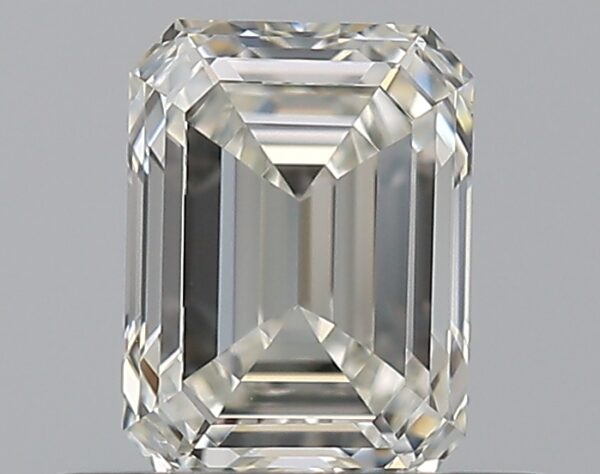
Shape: emerald
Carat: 0.53
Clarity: VVS2
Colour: I
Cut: EX
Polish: EX
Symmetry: VG
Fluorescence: F
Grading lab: GIA
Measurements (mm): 5.28 x 3.91 x 2.67